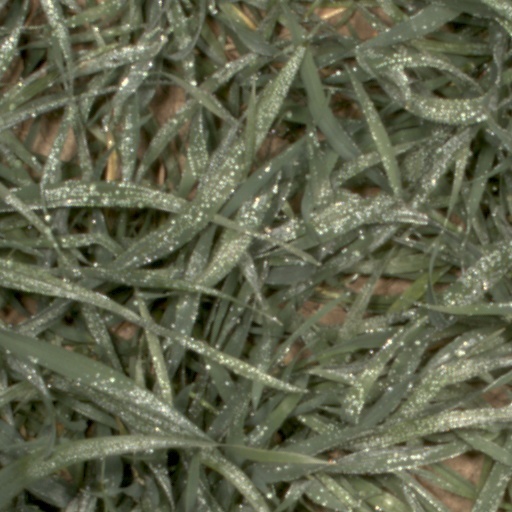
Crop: wheat